George Stone (bishop)

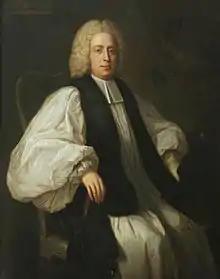
Portrait by Allan Ramsay

George Stone (1708 – 19 December 1764) was the Church of Ireland Archbishop of Armagh (Primate of All Ireland) from 1747 to his death.